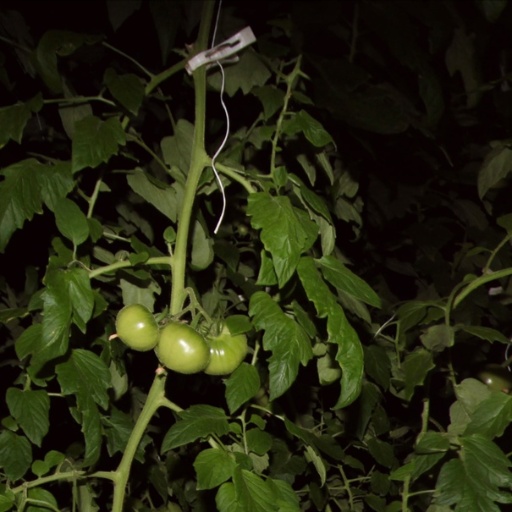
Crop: tomato